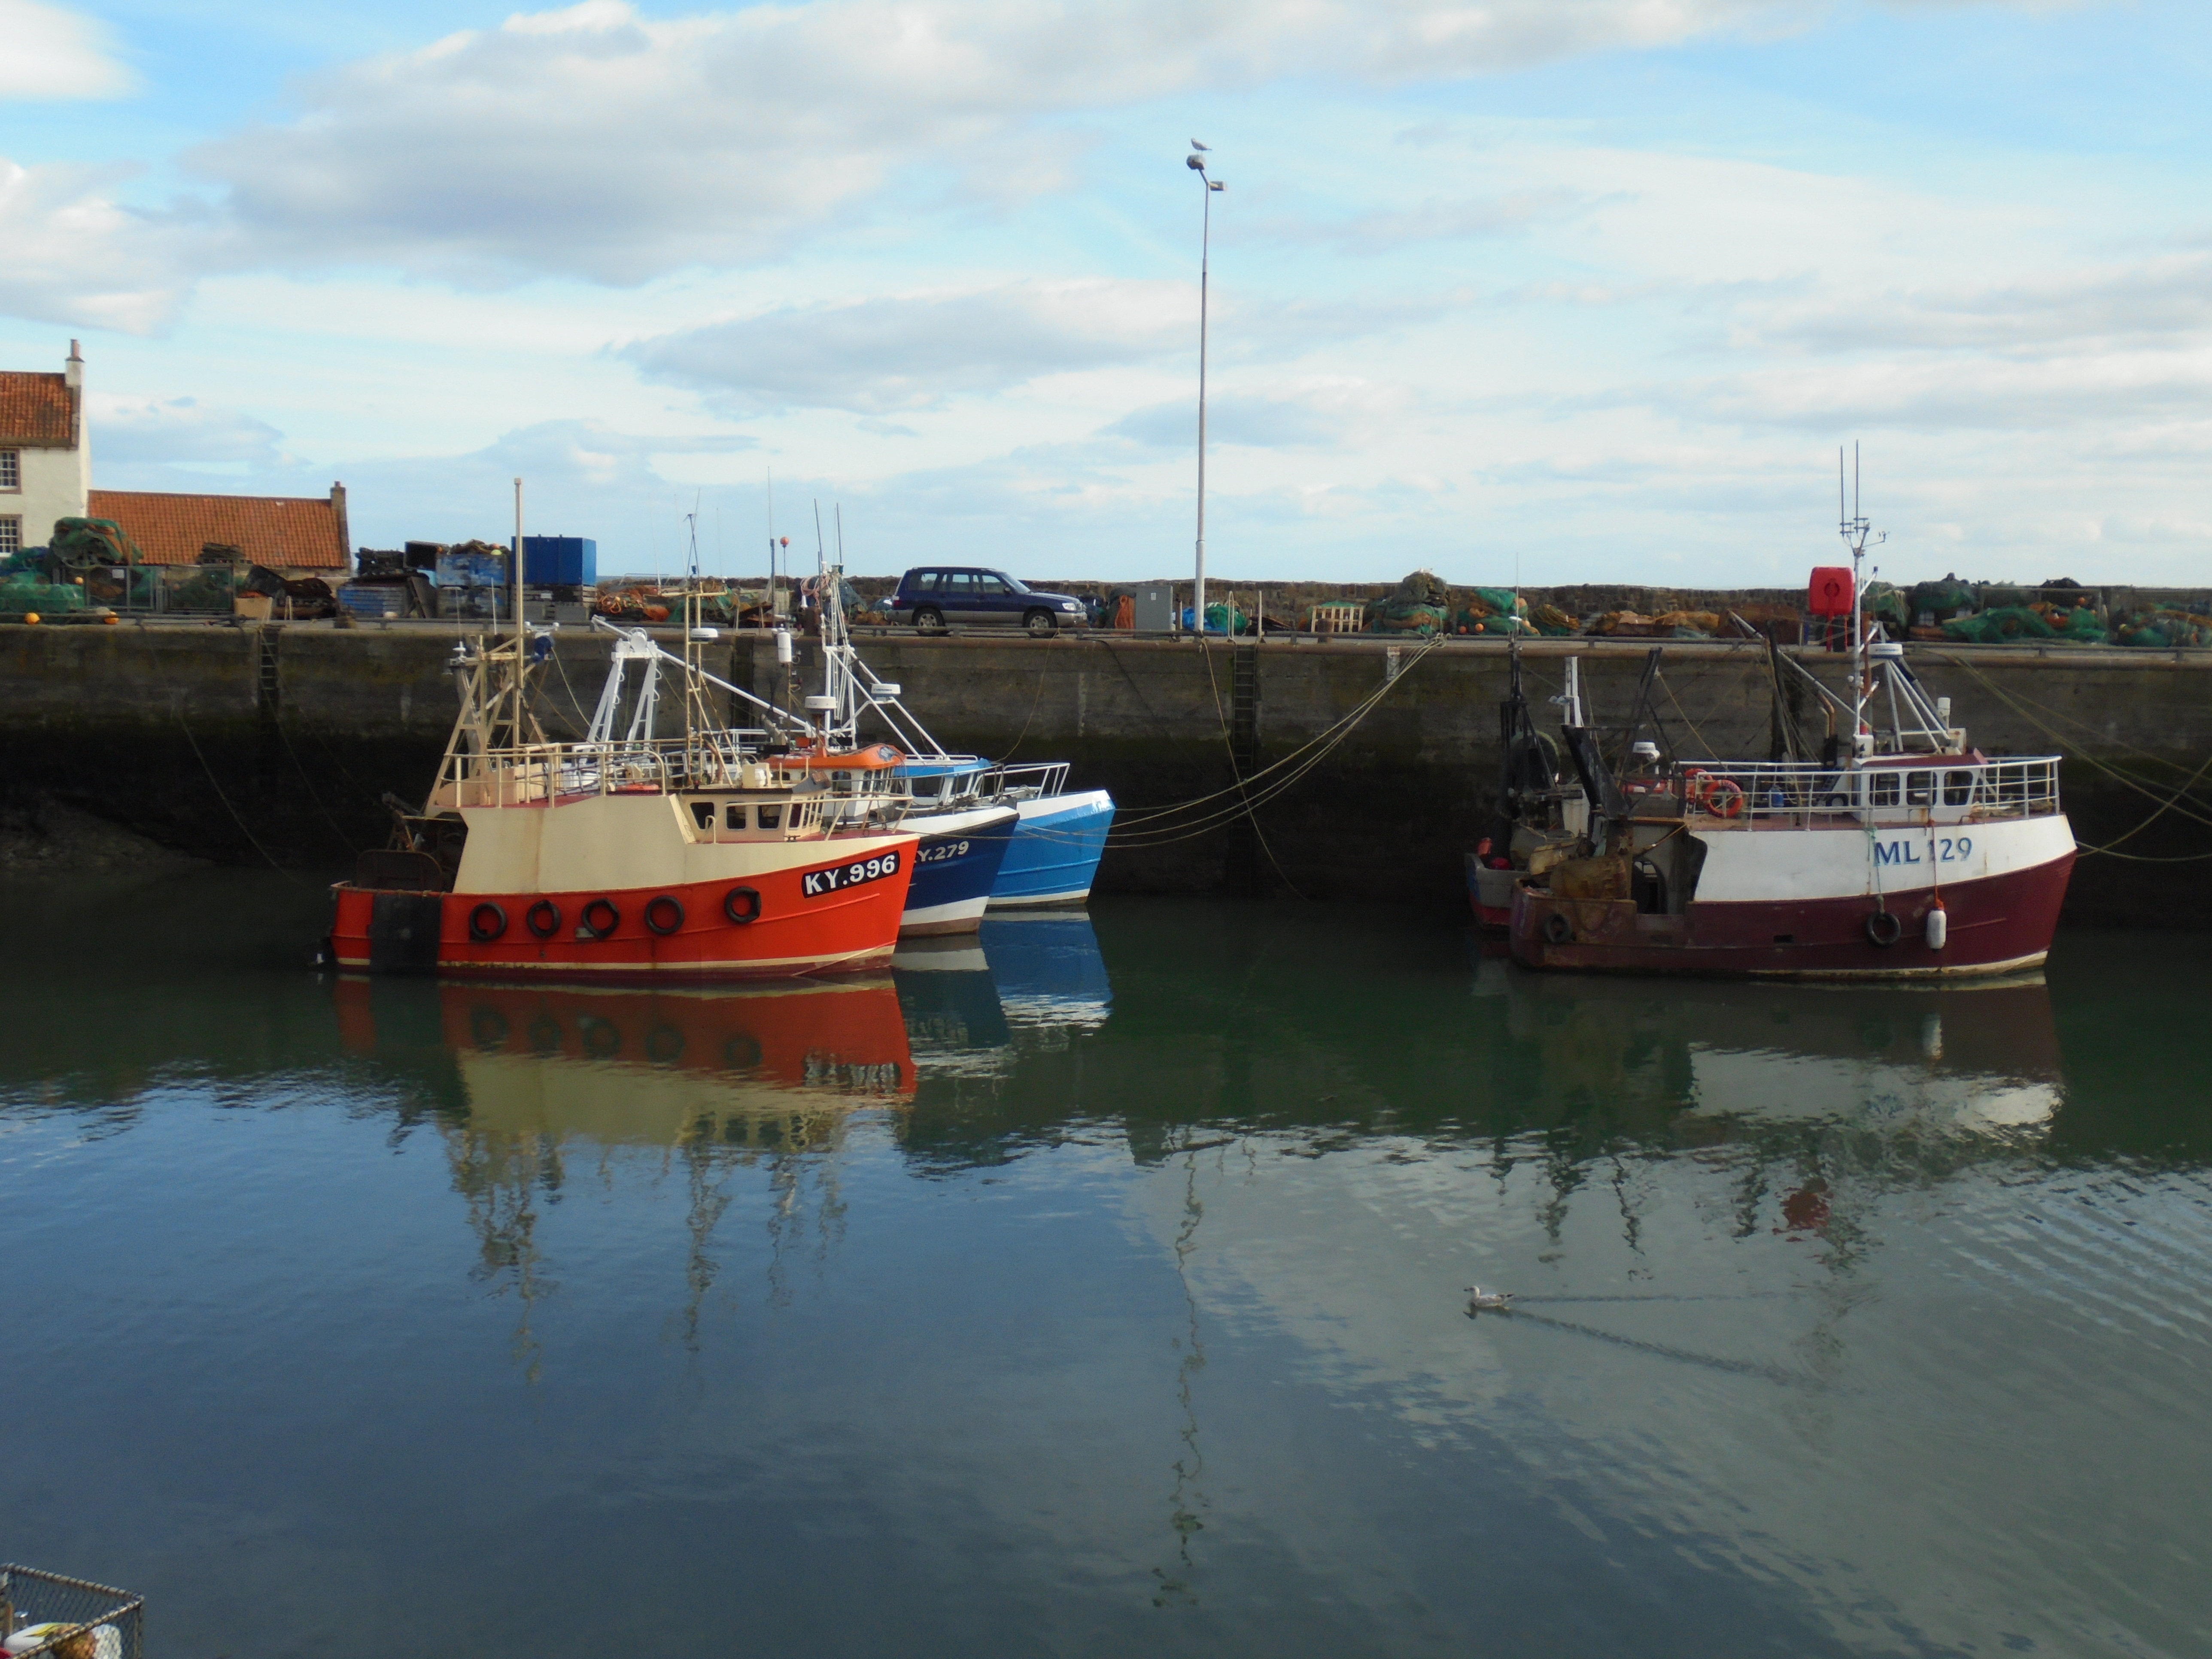
sea, coast, water, boat, river, ship, transport, vessel, vehicle, fishing, bay, harbor, harbour, port, cargo ship, waterway, ferry, marine, channel, tugboat, watercraft, fishing vessel, freight transport